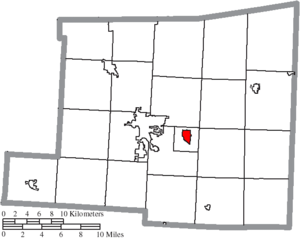
Gambier est une municipalité américaine située dans le comté de Knox en Ohio.